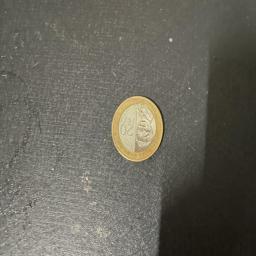
Label: 20_New_Front